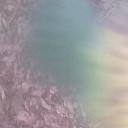
Label: Leaf_rust